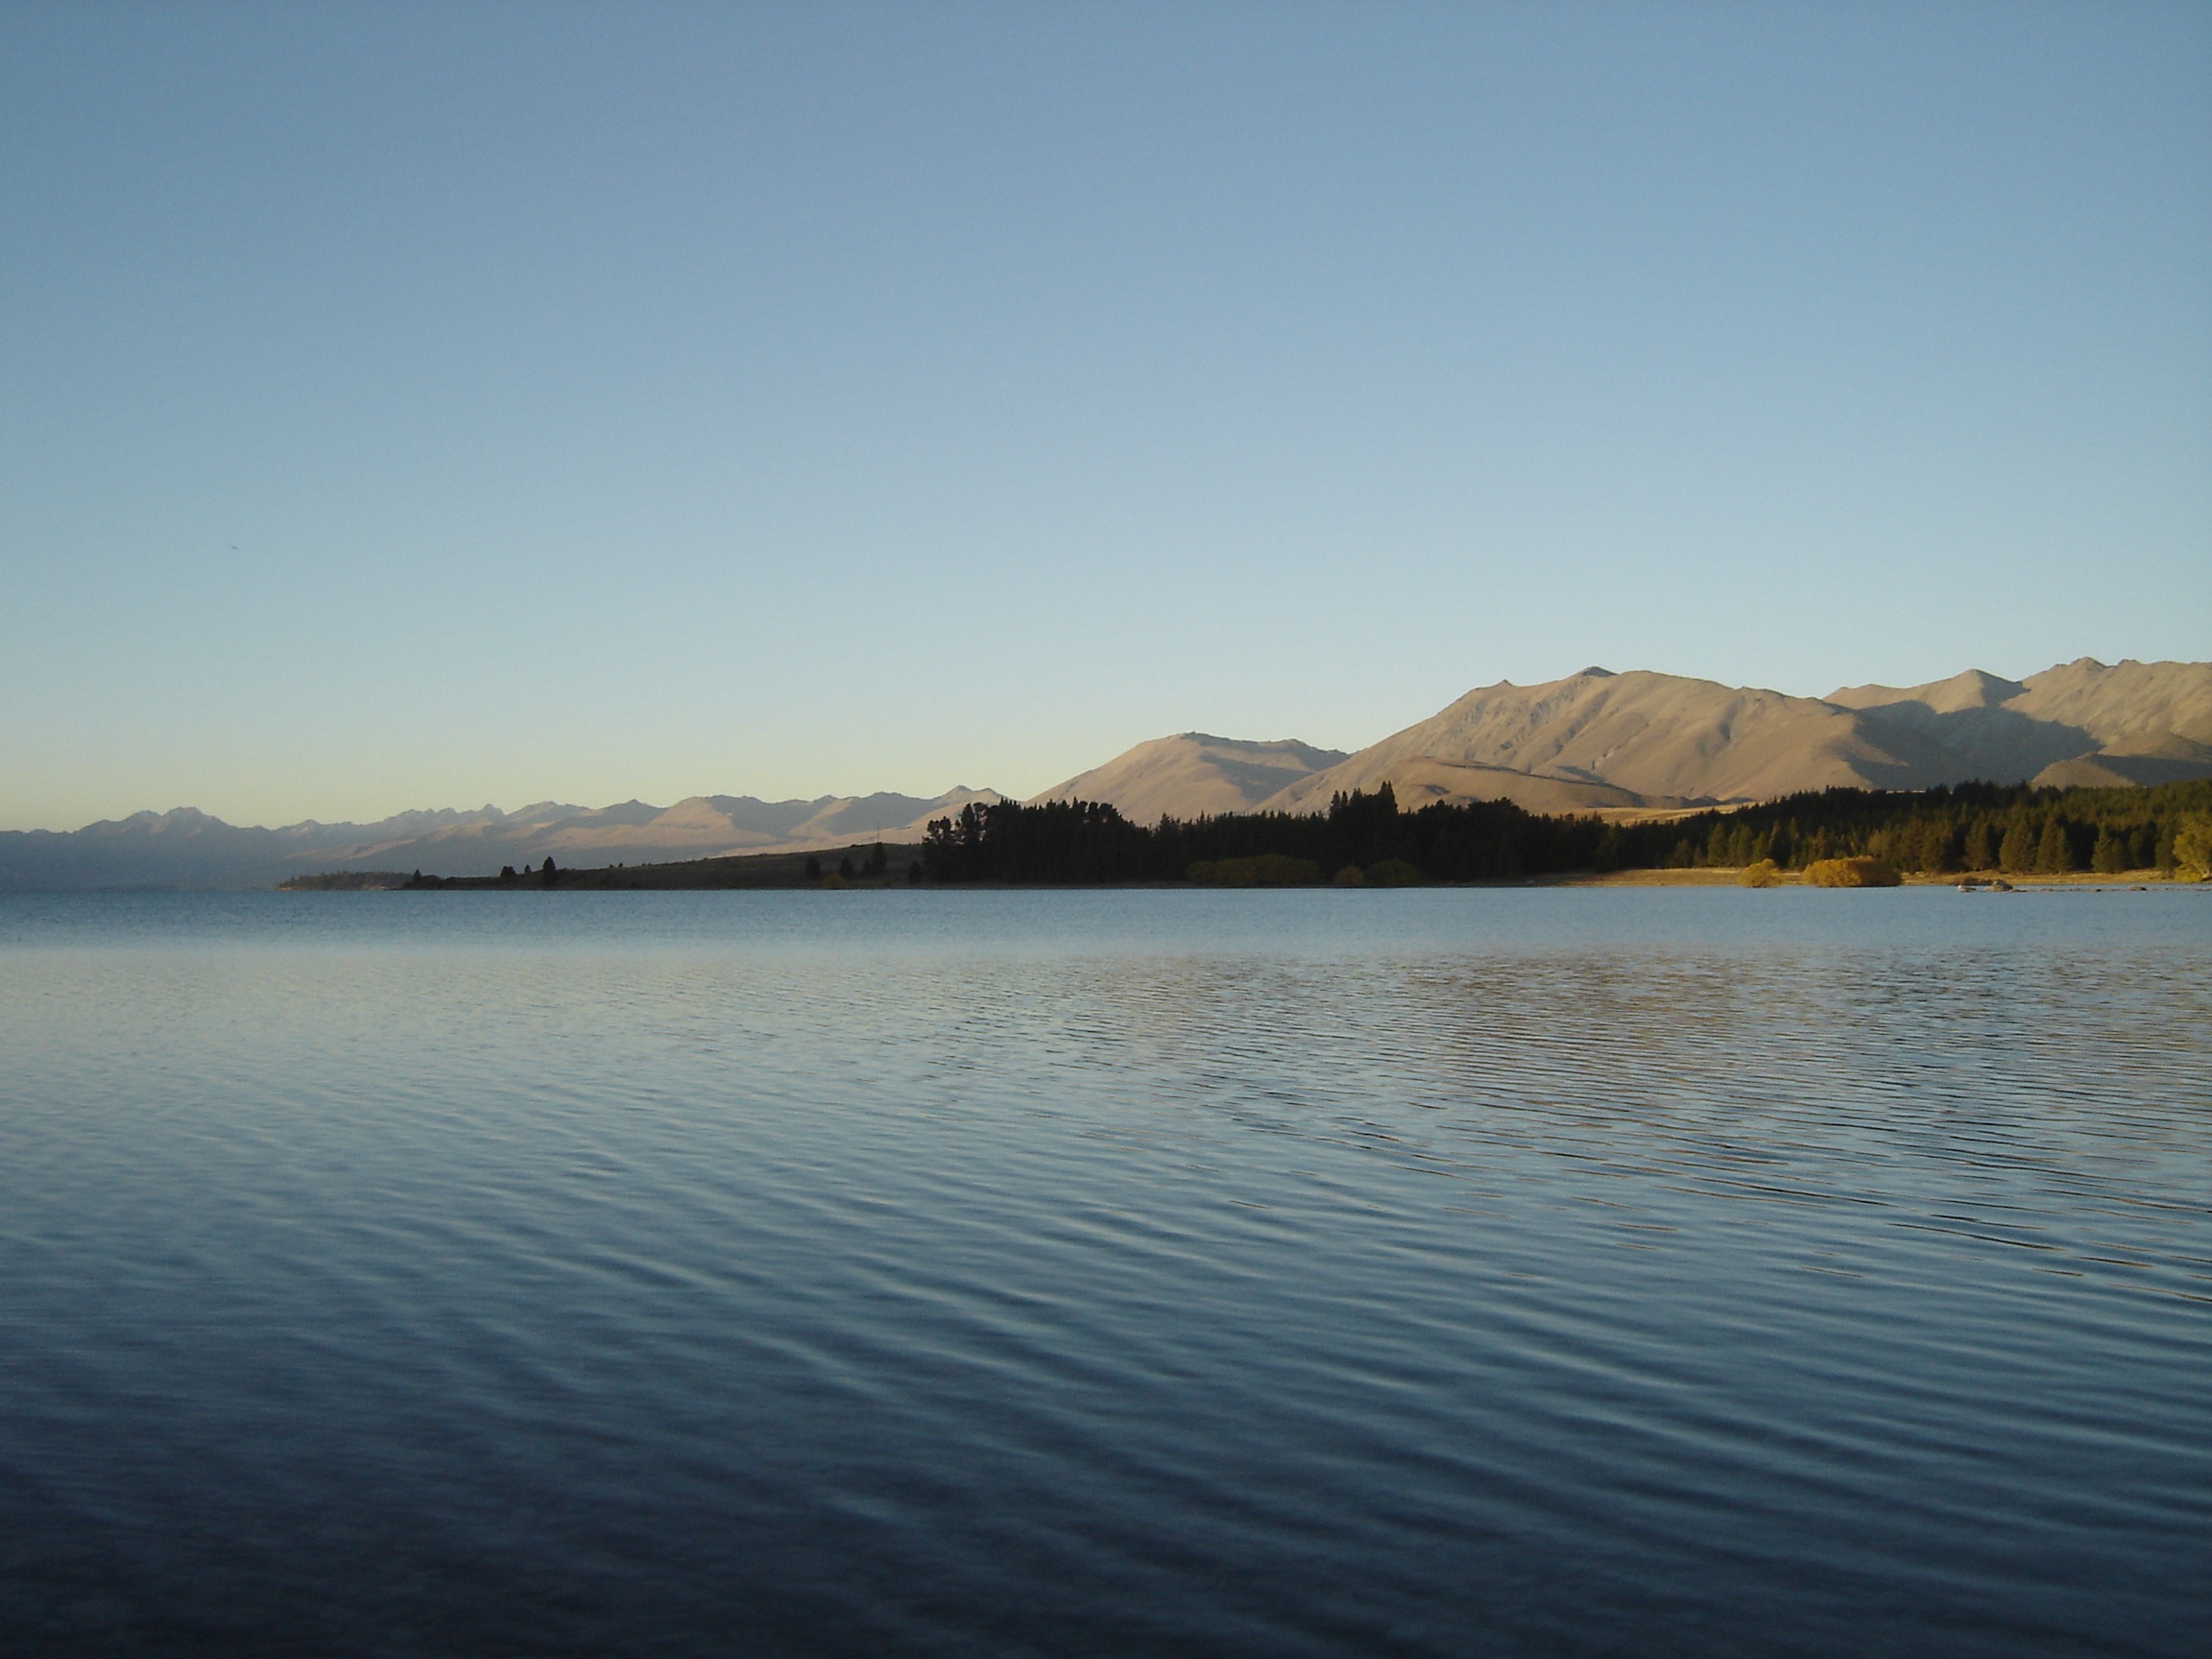
landscape, sea, coast, water, nature, horizon, mountain, sky, morning, shore, lake, dawn, river, travel, dusk, reflection, vehicle, tranquil, scenic, scenery, calm, bay, blue, reservoir, body of water, outdoors, loch